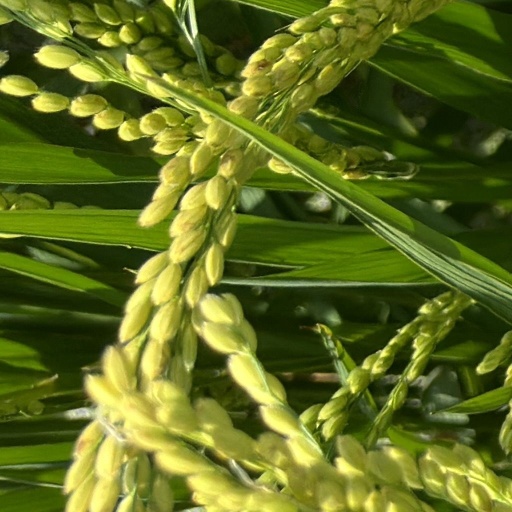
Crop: rice